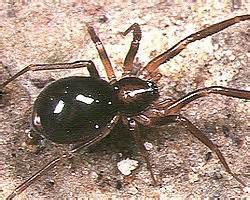
Label: ragno